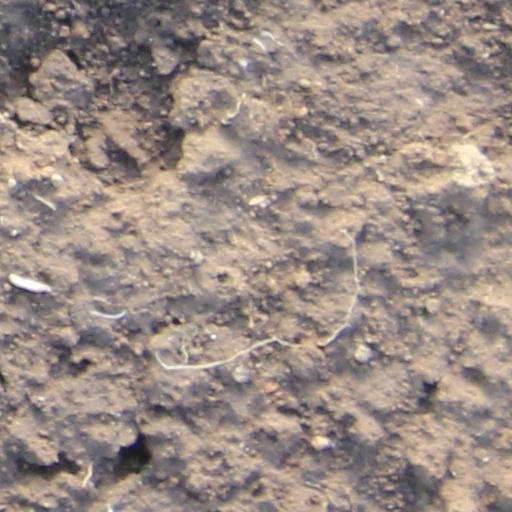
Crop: wheat